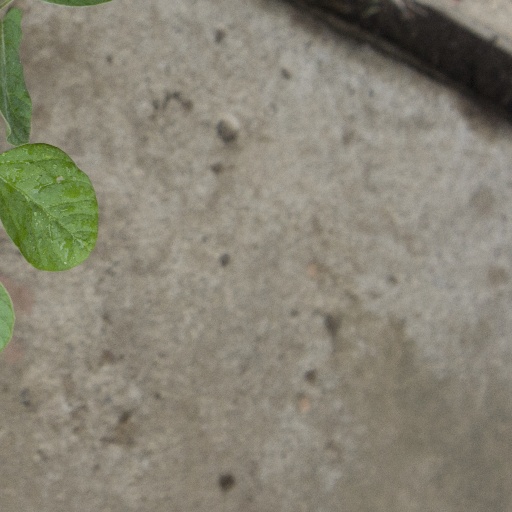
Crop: soybean